Shimonoshō Station

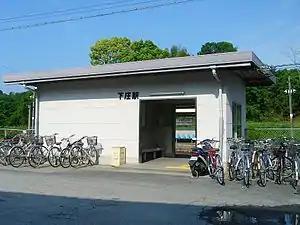
Shimonoshō Station

is a passenger railway station in located in the city of Kameyama, Mie Prefecture, Japan, operated by Central Japan Railway Company (JR Tōkai).